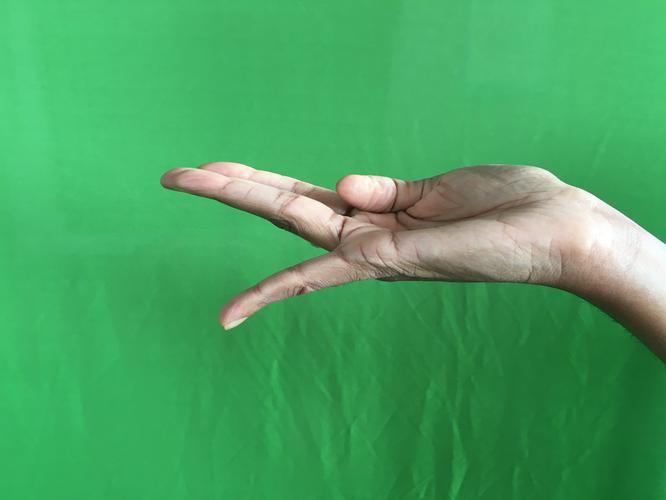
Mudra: Chaturam
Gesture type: single_hand